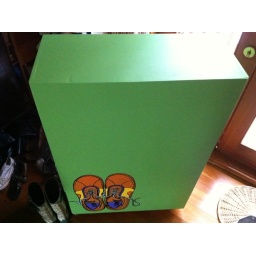
The shoe cabinet build and painted by Tash.